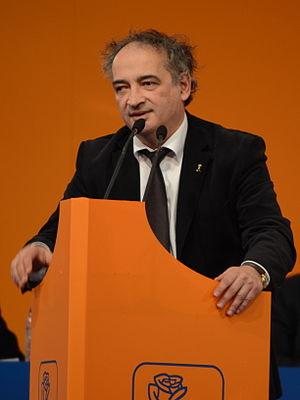
Traian Ungureanu est un homme politique roumain.